Ange Foley

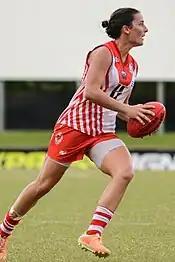
Foley playing for Waratah in the 2014/15 NTFL Women's Grand Final

Foley was born and raised in Shepparton, Victoria. She played with the Bendigo Thunder in the Victorian Women's Football League north west conference, winning the club's inaugural best and fairest medal in 2011 and a premiership in the 2012 season. She moved to Darwin at the start of 2013 and joined the Waratah Football Club in the Northern Territory Football League (NTFL), winning the premiership in her first season with the club and the Brenda Williams Medal as the best on ground in the grand final. She won a further two premierships with the club in the 2014/15 and 2015/16 seasons and was also announced the league's most valuable women's player for both seasons.